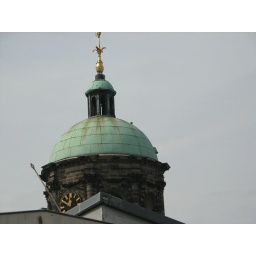
Cool clock tower near Dam Square